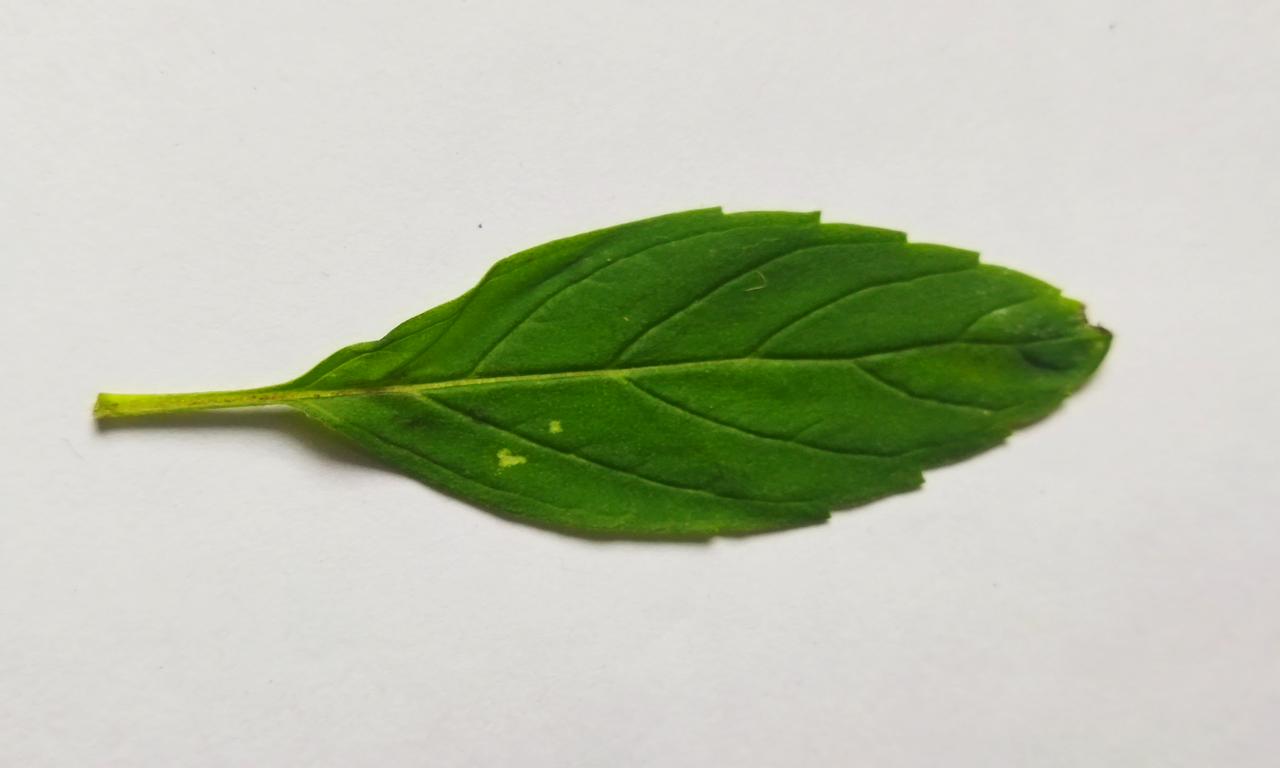
Label: Fresh